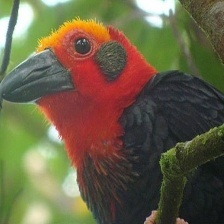
Species: BORNEAN BRISTLEHEAD
Scientific name: PITYRIASIS GYMNOCEPHALA